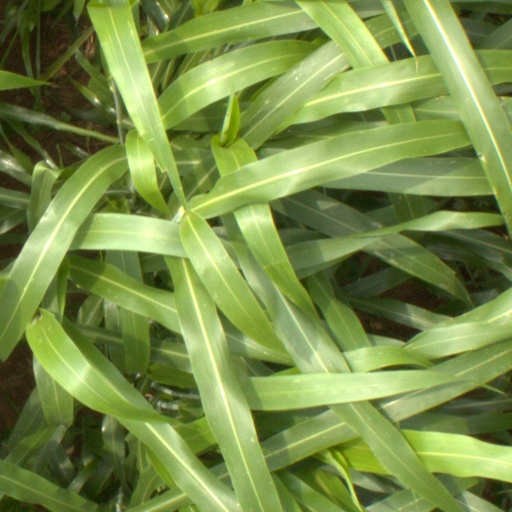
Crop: sorghum